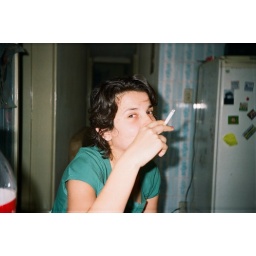
hours sitting by the kitchen table, while mandioca is frying.